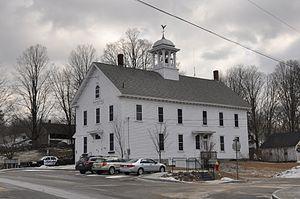
Bennington est une municipalité américaine située dans le comté de Hillsborough au New Hampshire. Selon le recensement de 2010, sa population est de 1 476 habitants, dont 381 à Bennington CDP.